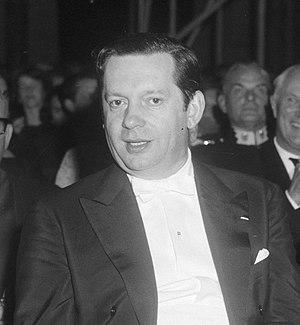
Arthur Grumiaux et mort le 16 octobre 1986 à Bruxelles, est un violoniste virtuose belge. Professionnel à dix-huit ans, il a mené une carrière internationale brillante. Son jeu sobre et intense et la sonorité très pure de son violon ont fait merveille avec tous les grands orchestres du monde.